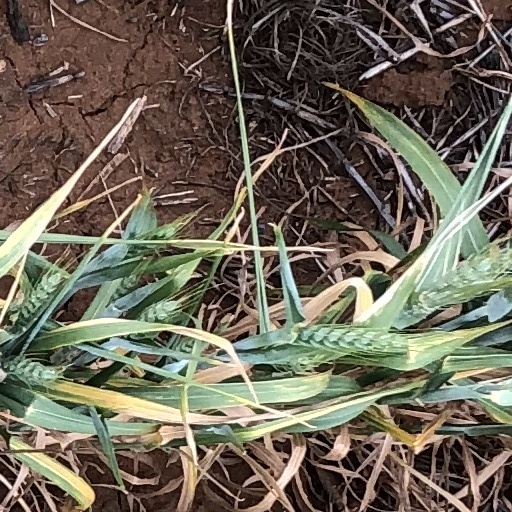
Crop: wheat